George Simpson (HBC administrator)

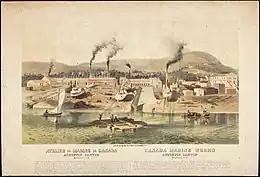
Lachine Canal, Montreal, mid 19th century

Sir George Simpson ( – 7 September 1860) was a Scottish explorer and colonial governor of the Hudson's Bay Company during the period of its greatest power. From 1820 to 1860, he was in practice, if not in law, the British viceroy for the whole of Rupert's Land, an enormous territory of 3.9 millions square kilometres corresponding to nearly forty per cent of modern-day Canada.